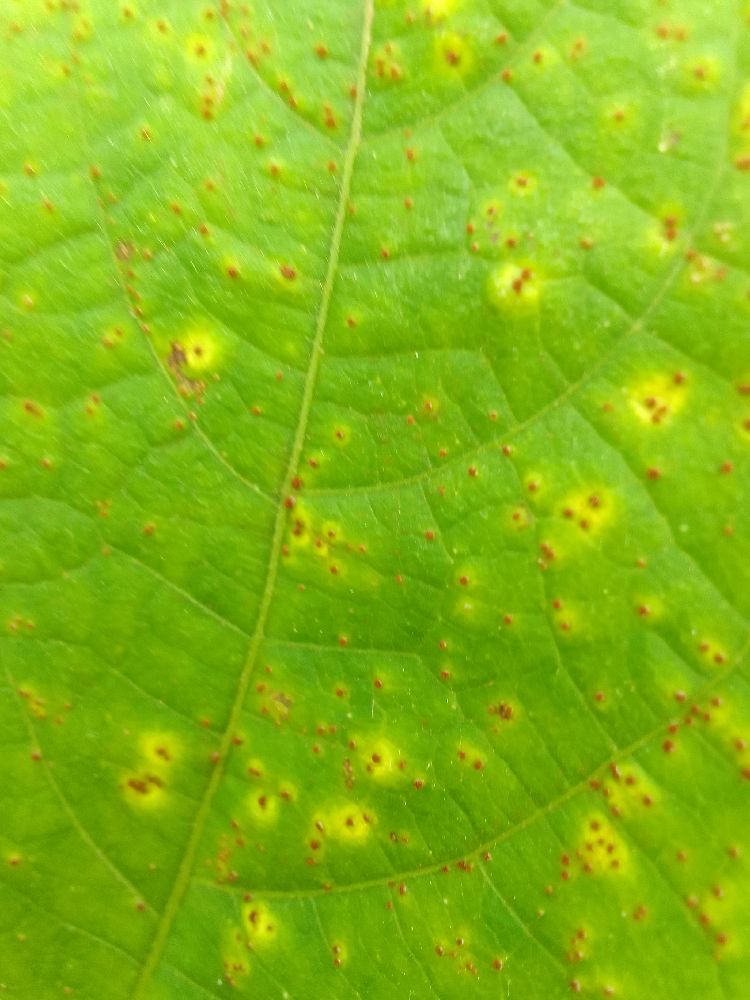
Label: rust